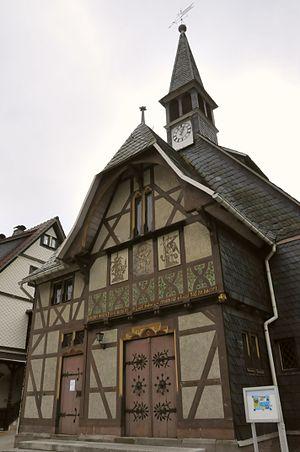
Unterschönau est un quartier de la ville de Steinbach-Hallenberg, commune allemande située dans le Land de Thuringe, faisant partie de l'arrondissement de Schmalkalden-Meiningen.